The Times and Democrat

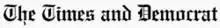

The Times and Democrat is a daily newspaper in Orangeburg, South Carolina. "The Times and Democrat" is owned by Lee Enterprises, a company based in Davenport, Iowa.